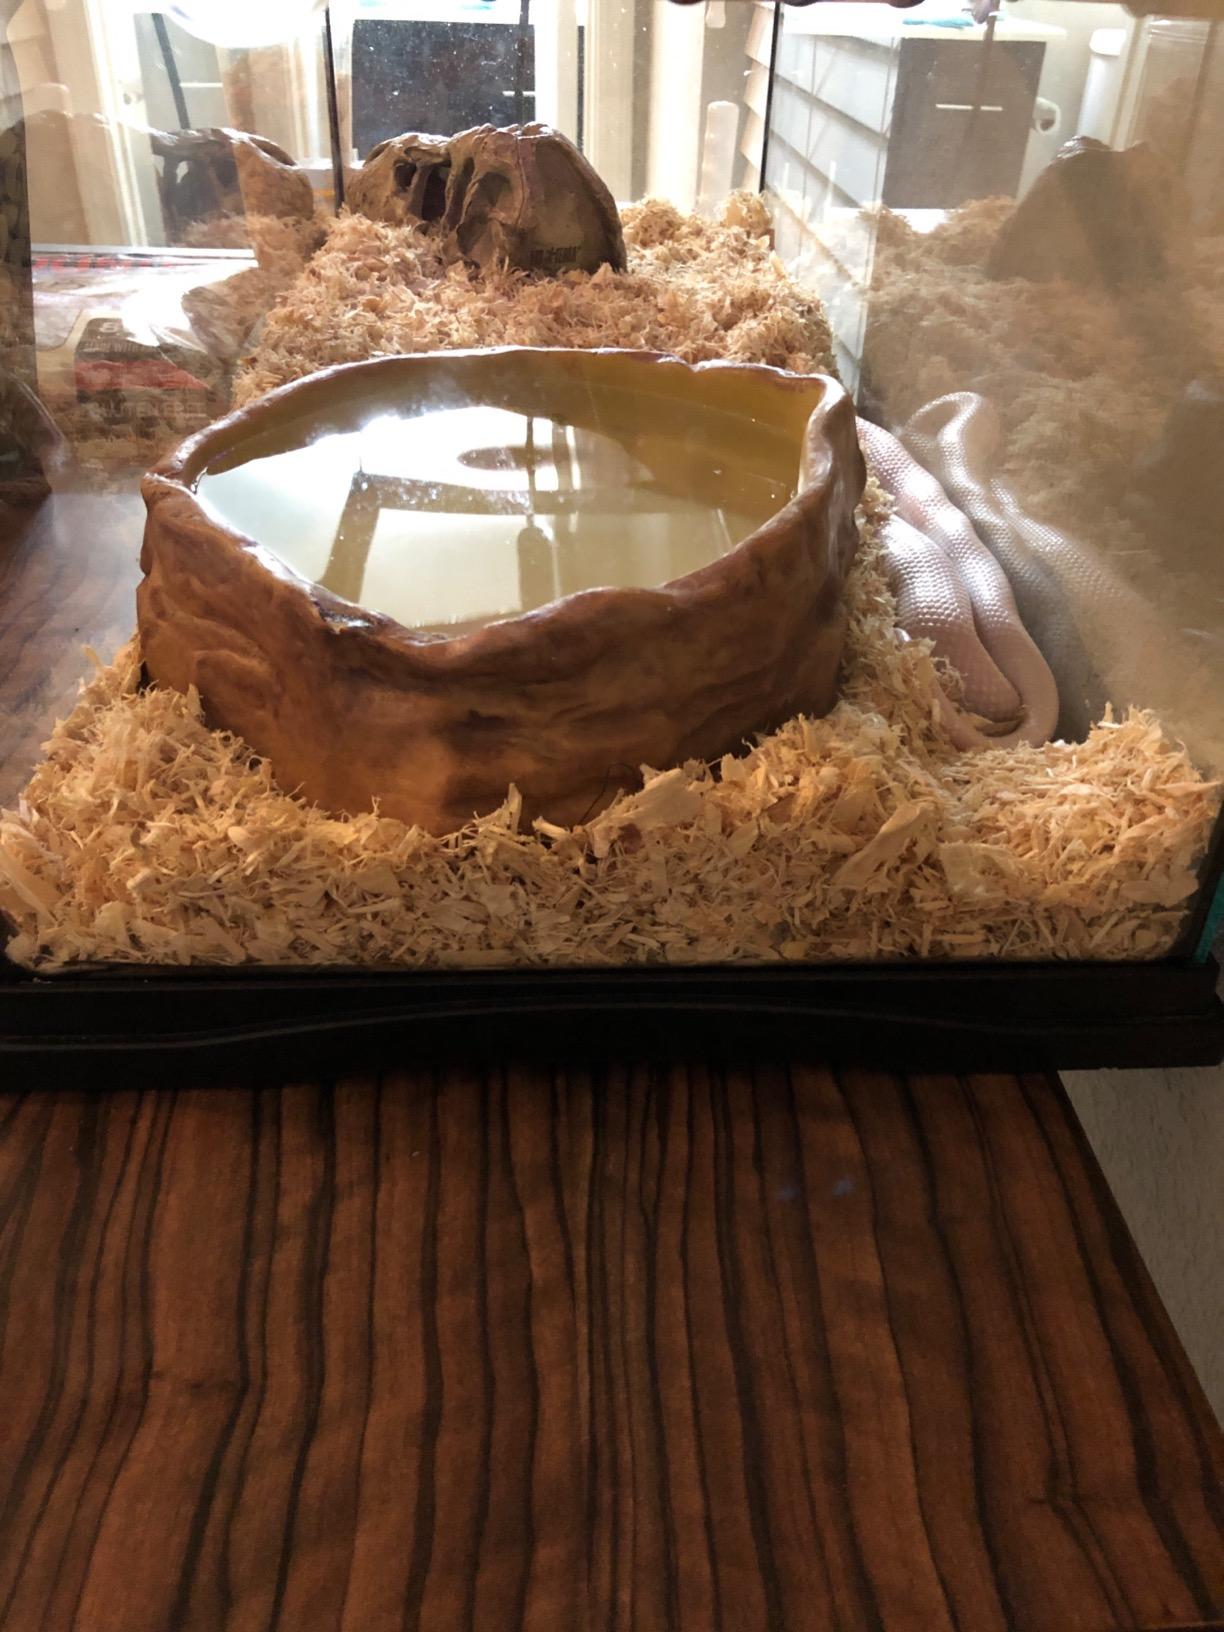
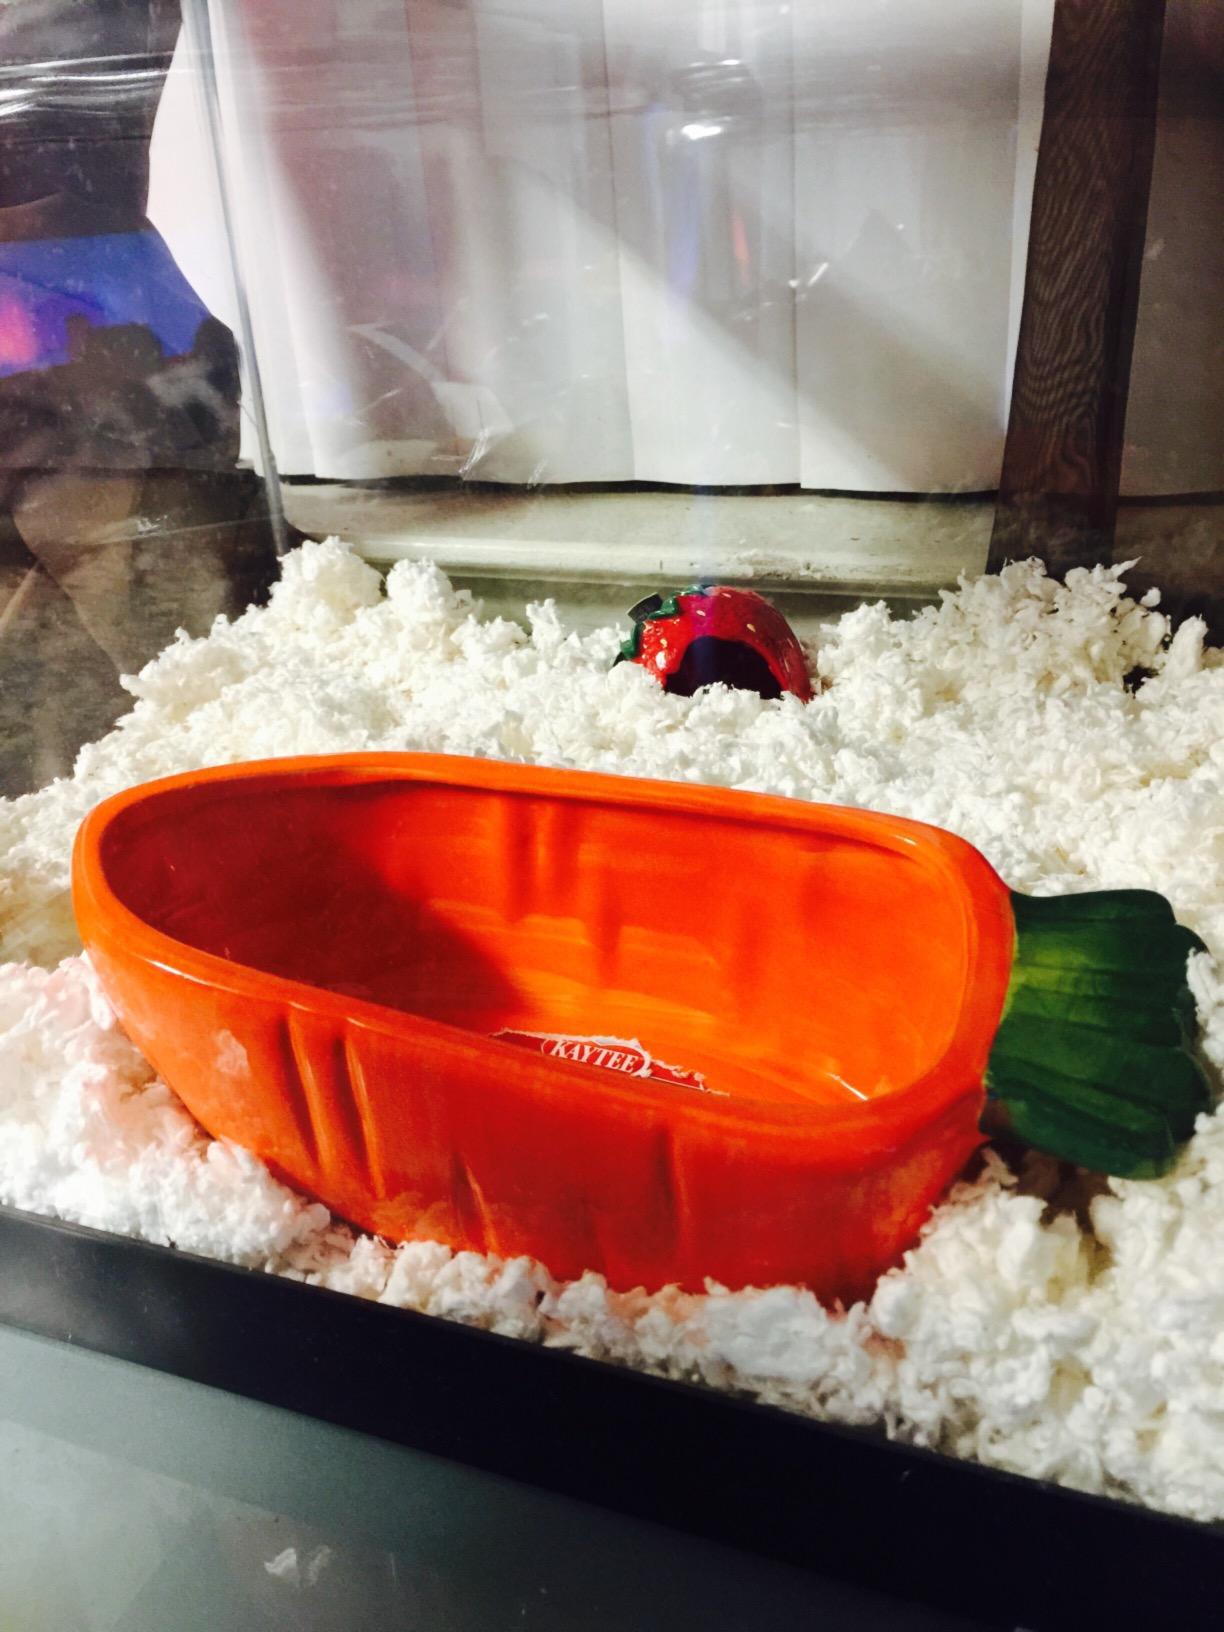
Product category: items_bowl
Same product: no